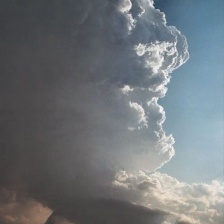
Cloud type: Cumulonimbus